Cangkuang

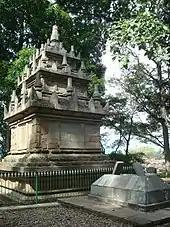
Cangkuang temple and the Islamic tomb of Arief Muhammad on the foreground.

The temple is made from andesite stones, the temple's base measures 4.5 x 4.5 meters and 8.5 meters tall. The temple faces east, on the east side there is a flight of stairs leading to the portal and a small main room ("garbhagriha"). Inside the main room there is a small 62 cm tall stone statue of Shiva. The statue is damaged, the hands are broken and the face is quite eroded. On the pedestal of the statue there is a carving of Nandi's head. The temple is quite simple and unadorned with minimal ornaments. The roof is arranged in three receding steps adorned with pseudo-lingam pinnacles. The architectural style is similar to those of early Central Javanese Hindu temples. Judging from the stone decay degradation and the simple style of the temple, experts estimate that the temple is dated from the early 8th-century, about the same age as the Dieng temples, and slightly older than temples of southern Central Java such as Prambanan.